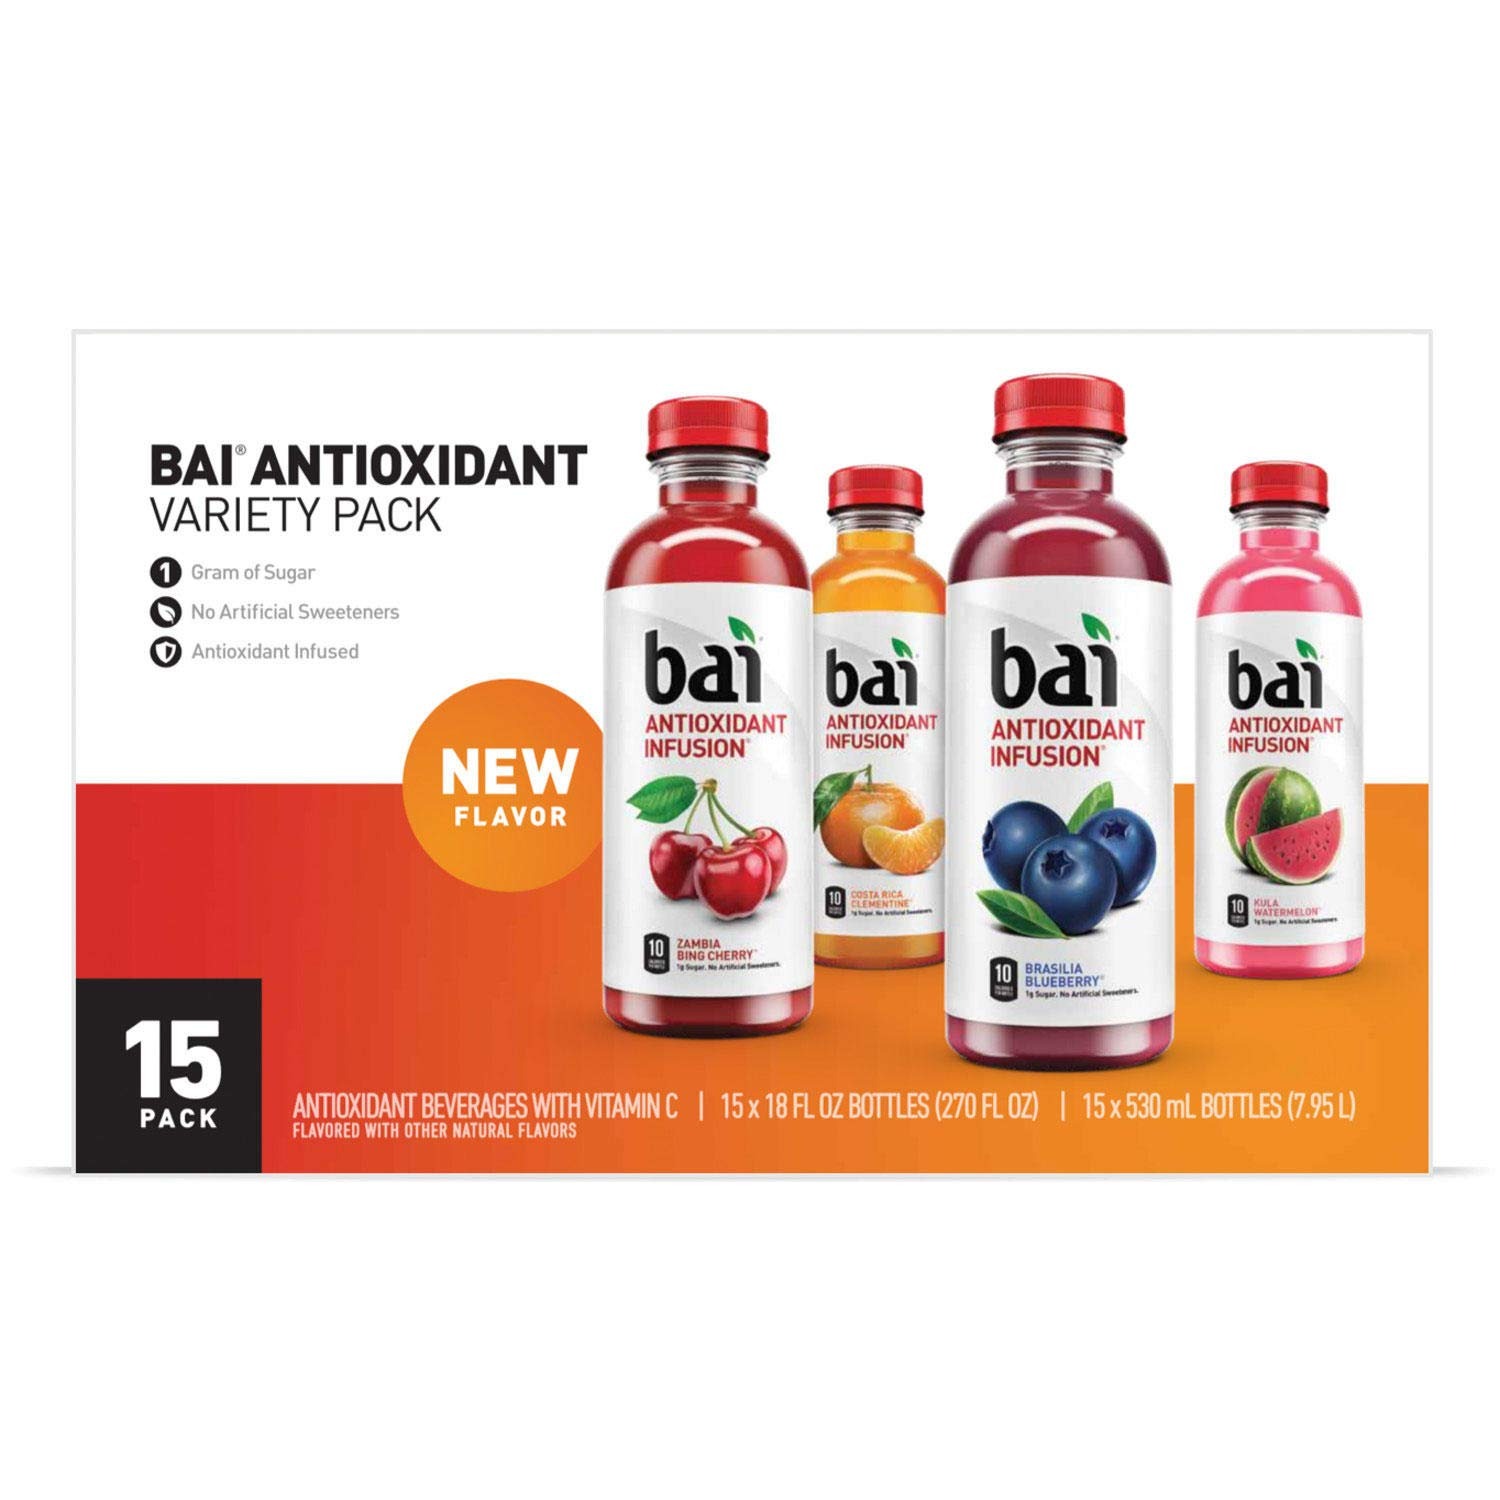
Item Name: Bai Surfside New Variety Pack 15 /18 Fl Oz Net Wt 270 Fl Oz
Bullet Point 1: Low Calories but with bold fruity flavor
Bullet Point 2: Only 10 calories, one g of sugarcane 35 mg of caffeine per serving
Bullet Point 3: Antioxidant-infused flavored water drinks that has a healthy flavor
Bullet Point 4: This surfside variety pack delivers exotic, bold fruit flavor for all types of taste buds.
Value: 270.0
Unit: Fl Oz

Price: 24.49